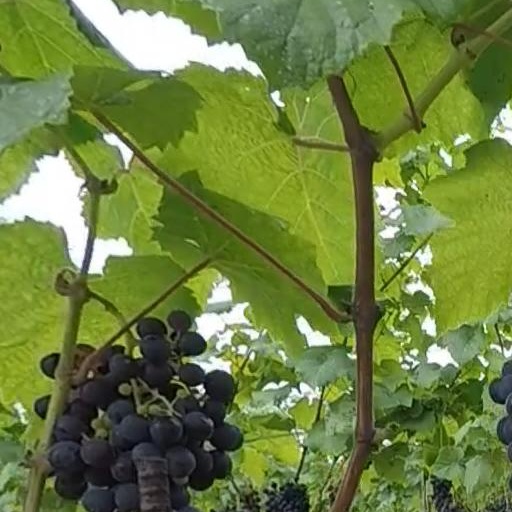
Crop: grape